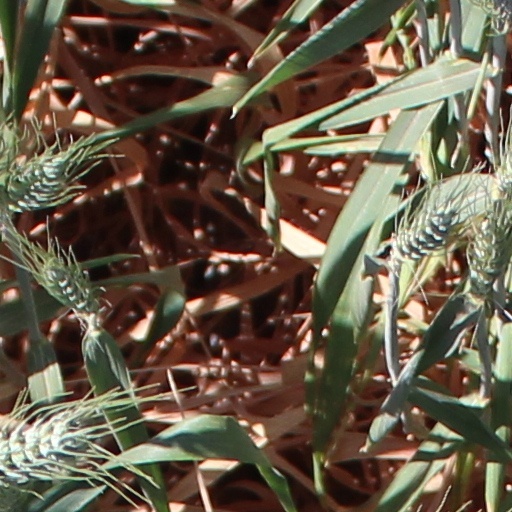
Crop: wheat